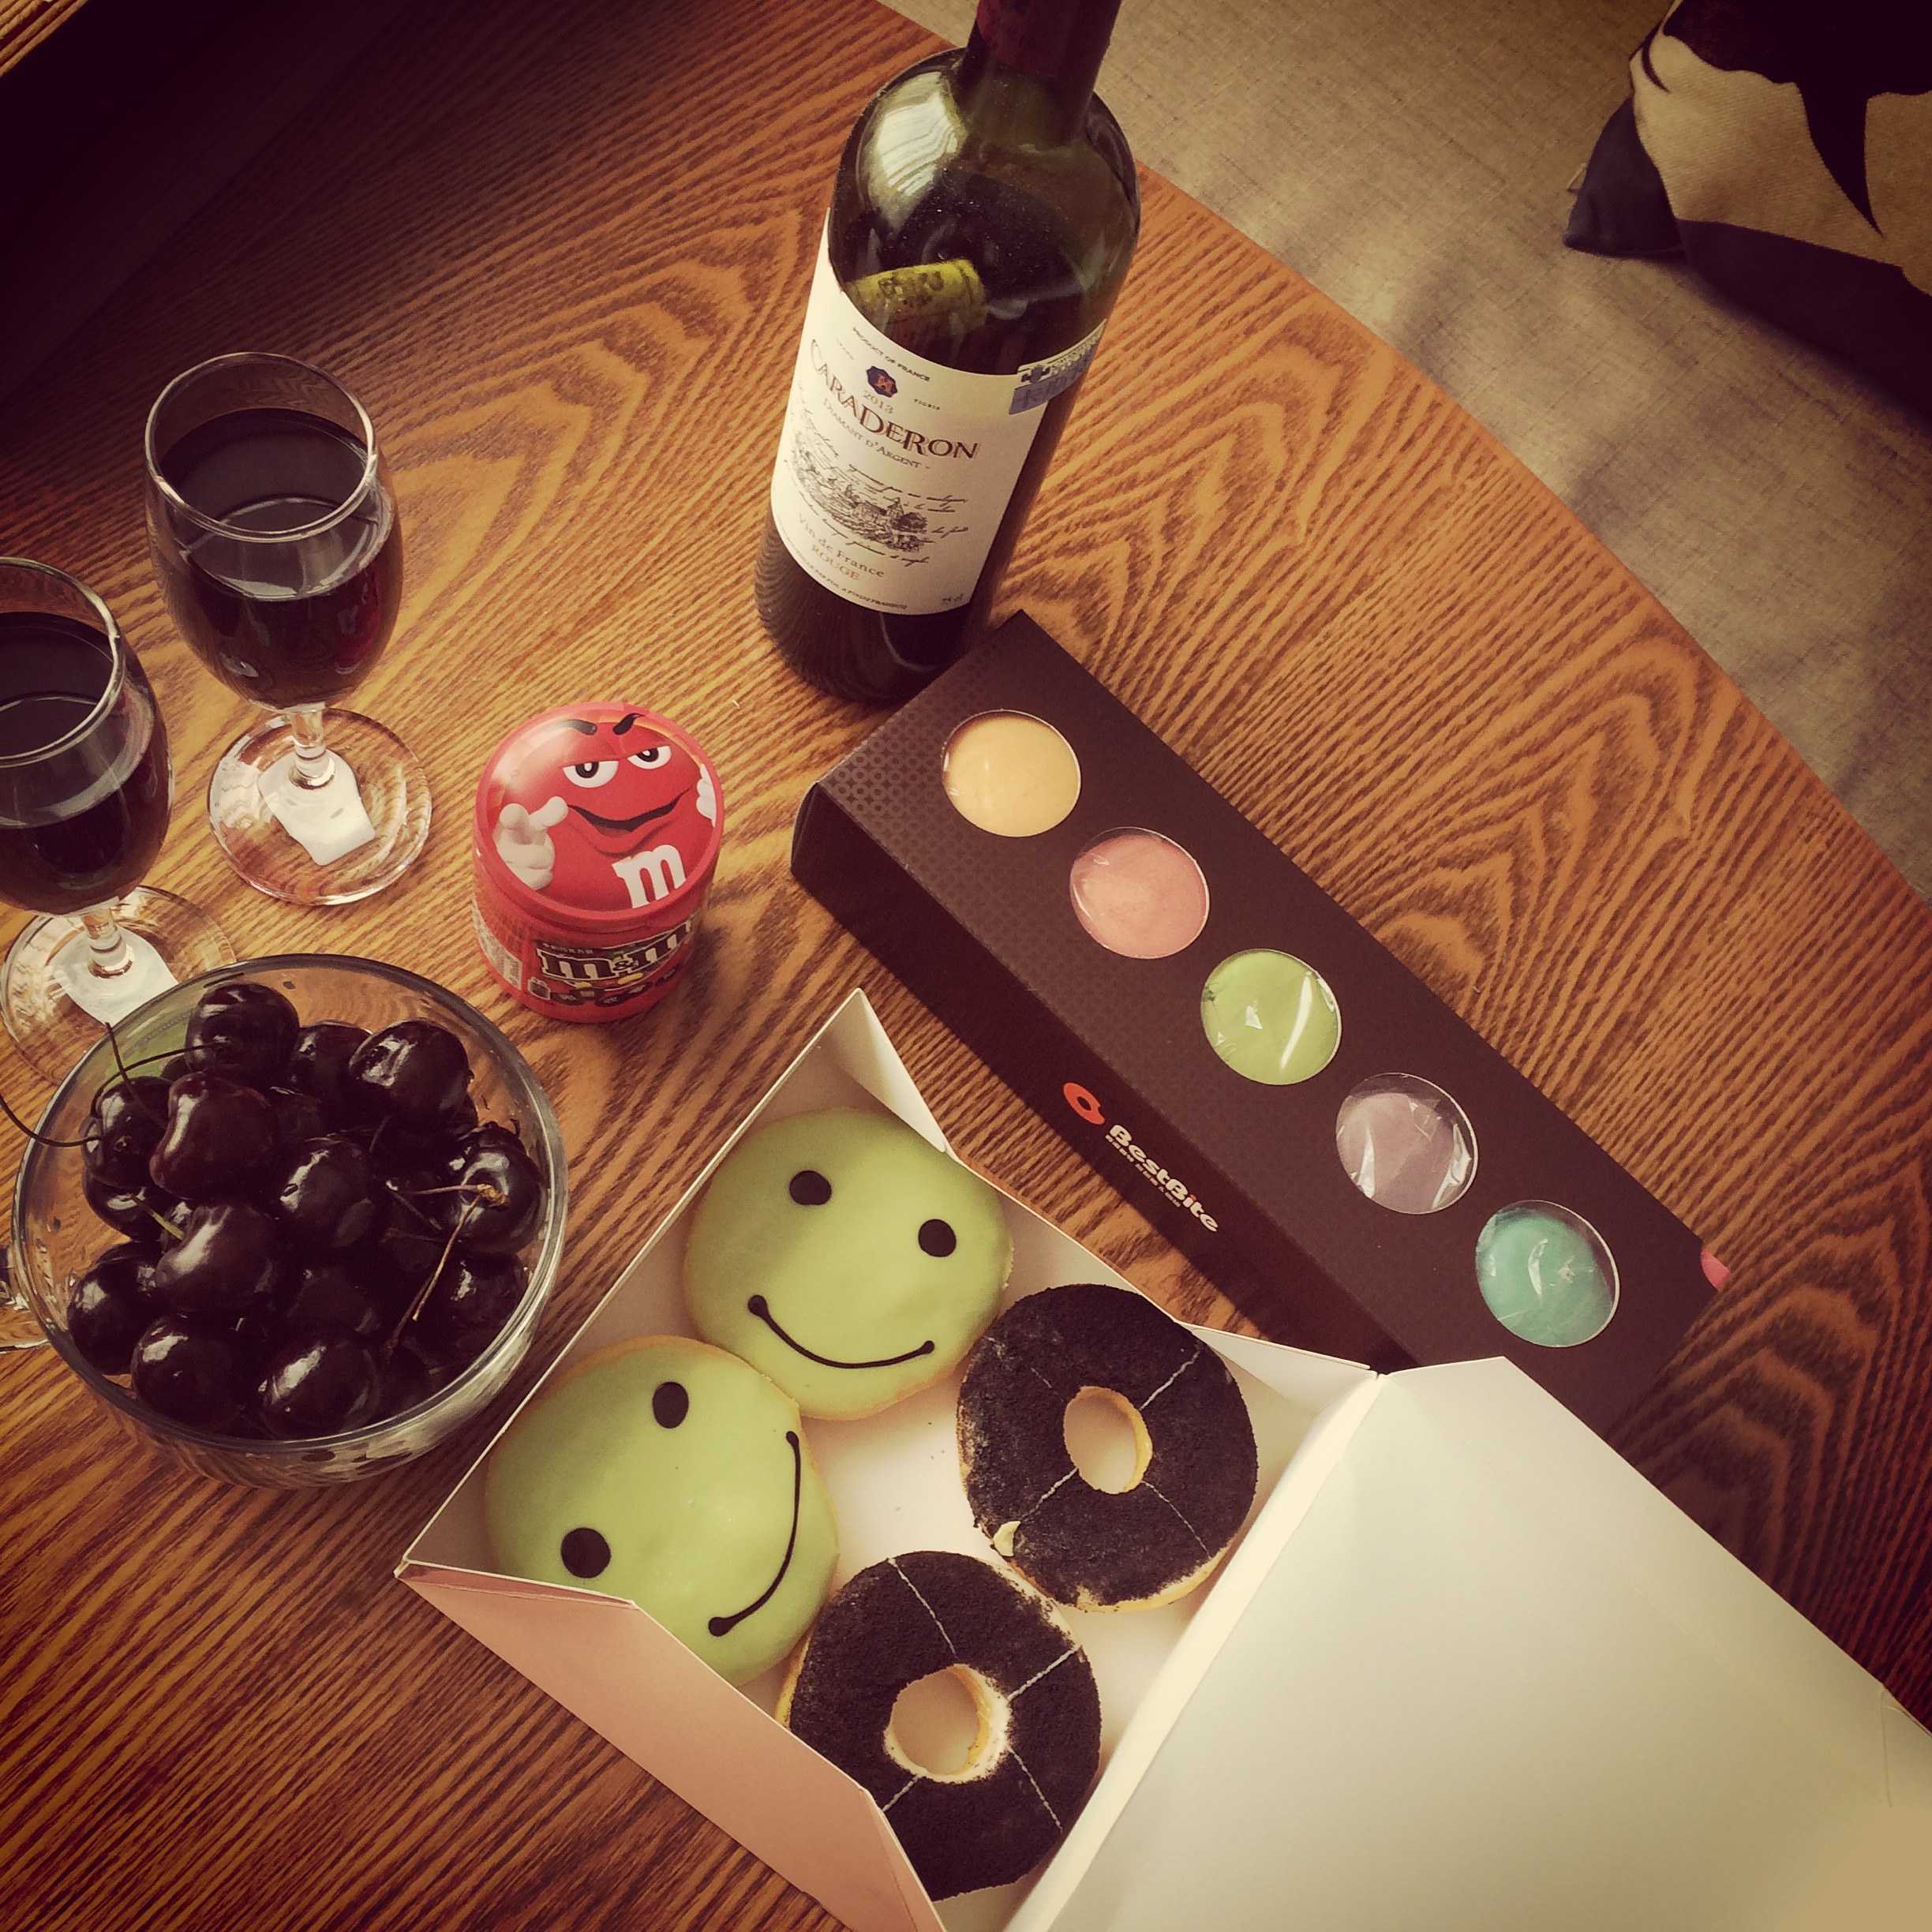
food, chocolate, baking, dessert, design, shape, sweetness, flavor